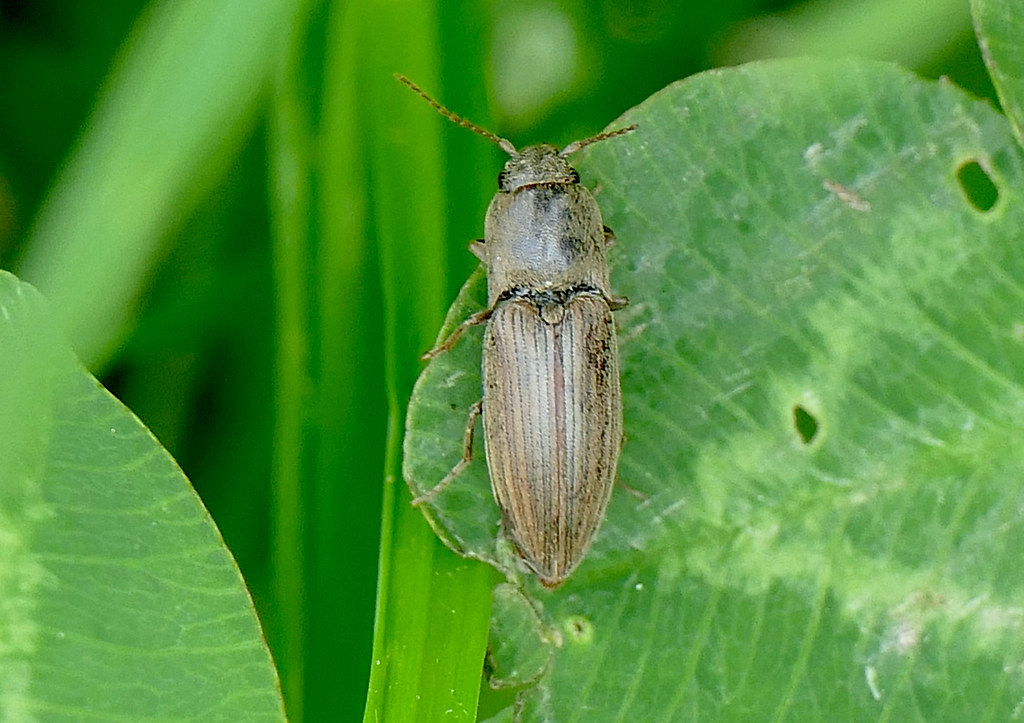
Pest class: clickbeetles_wireworms